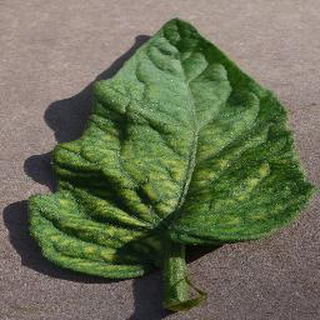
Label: tomato_yellow_leaf_curl_virus